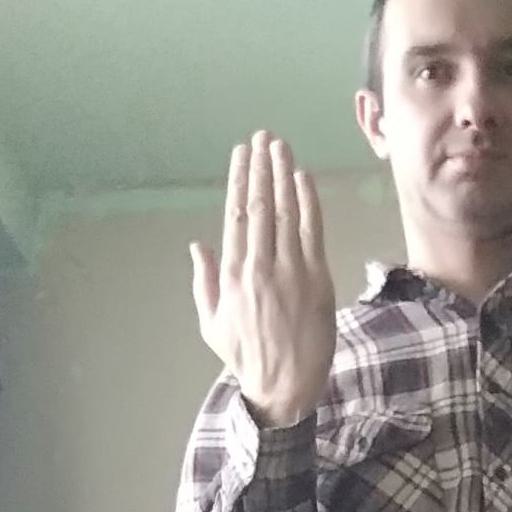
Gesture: stop_inverted